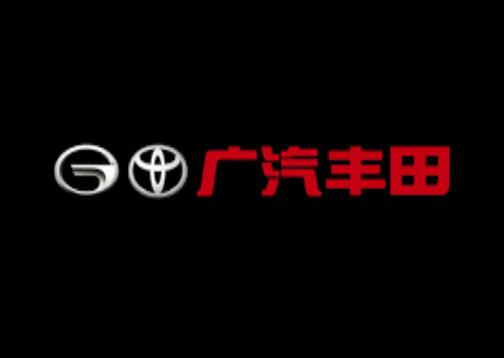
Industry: Transportation